Better Place (company)

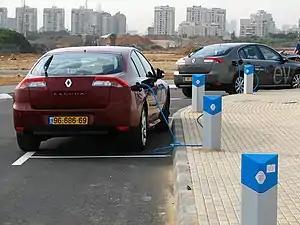
Prototype modified Renault Laguna EVs charging at the Better Place visitor centre in Ramat Hasharon, Israel, north of Tel Aviv.

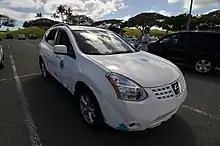
Nissan eRogue in Hawaii.

The first prototype car was the Renault Laguna with a battery instead of a fuel tank and an electric motor instead of an internal combustion engine. The battery for electric vehicles was a Lithium iron phosphate ion device. The range of the car running on just one battery was from about to . By replacing the battery at a battery switch station, the range between longer charging stops was to be limited only by the geographical distribution of the battery-swapping infrastructure.